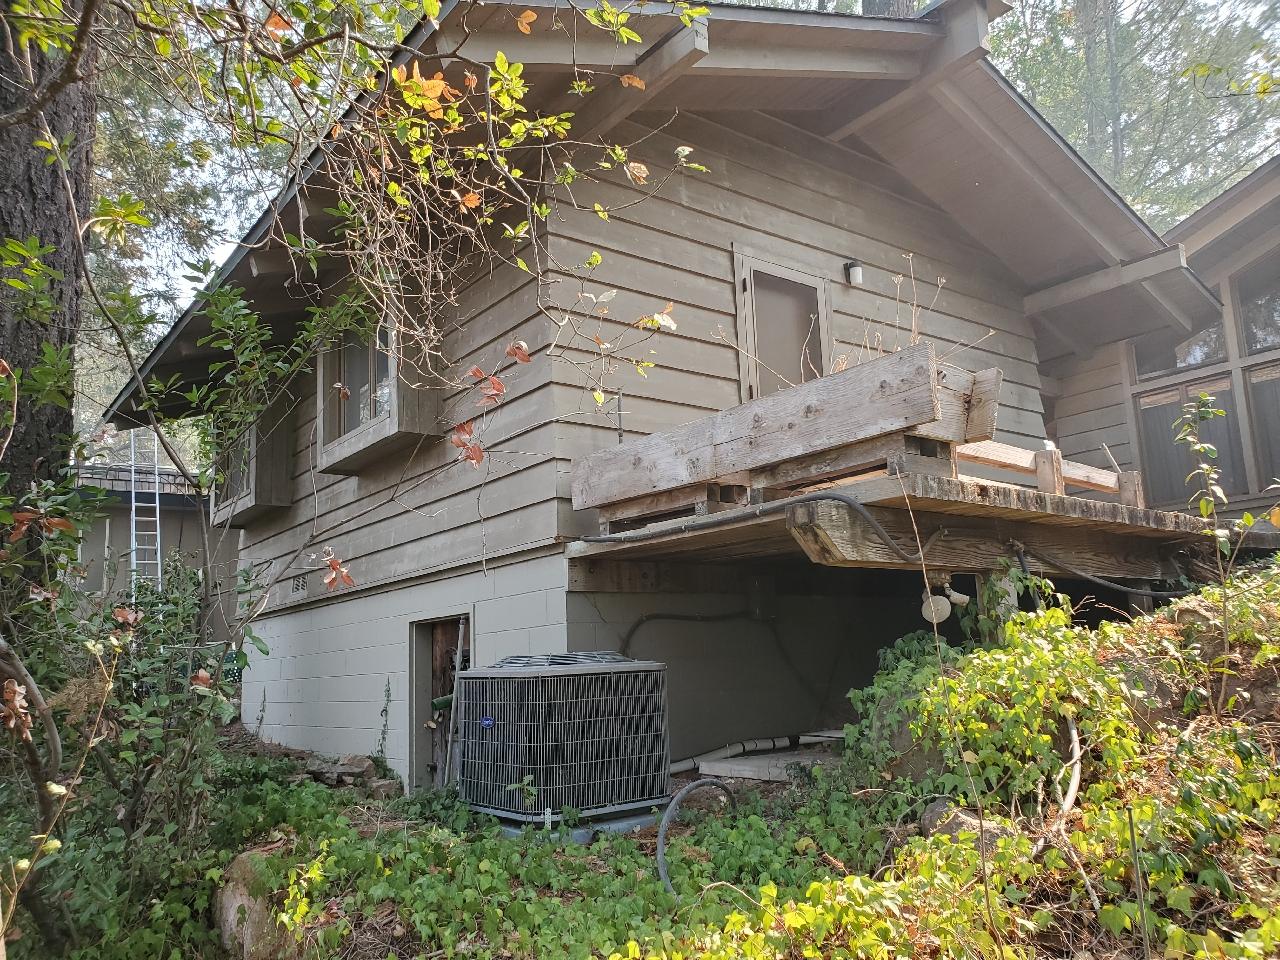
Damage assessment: no_damage